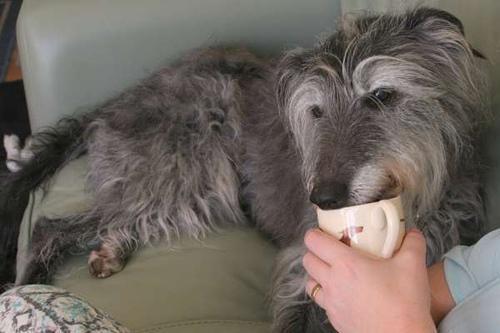
Scottish_deerhound